Empress Orchid

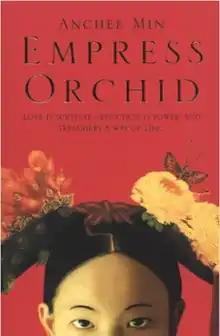
First edition (UK)

Empress Orchid (2004) is a novel by Anchee Min which was first published in Great Britain in 2004. It is written in first person and is a sympathetic account of the life of Empress Dowager Cixi (spelled "Tzu Hsi" in the novel) - from her humble beginnings to her rise as the Empress Dowager.